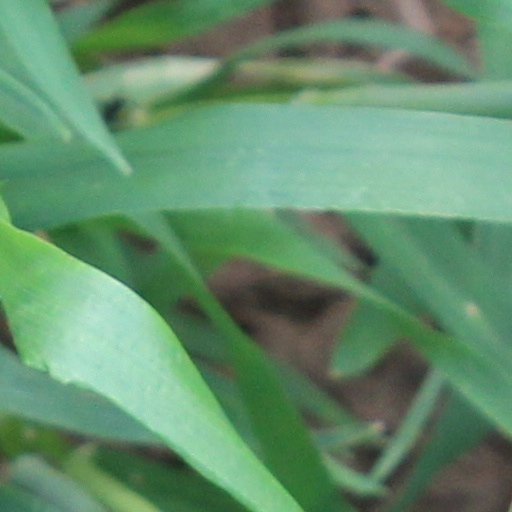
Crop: wheat